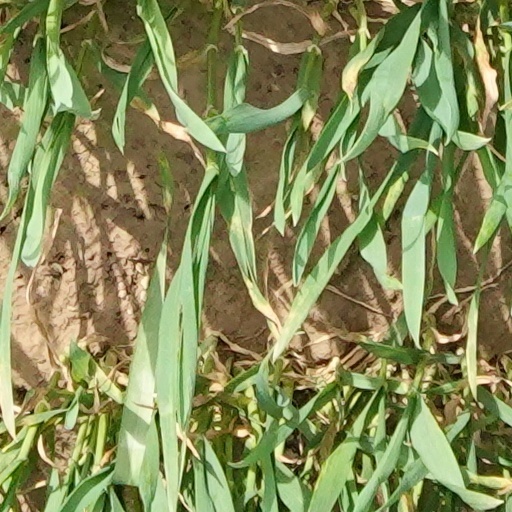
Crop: wheat